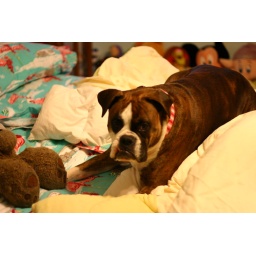
My dog in my bed